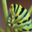
Label: caterpillar